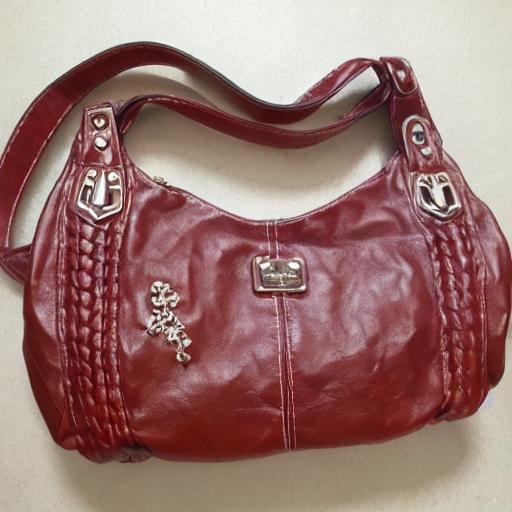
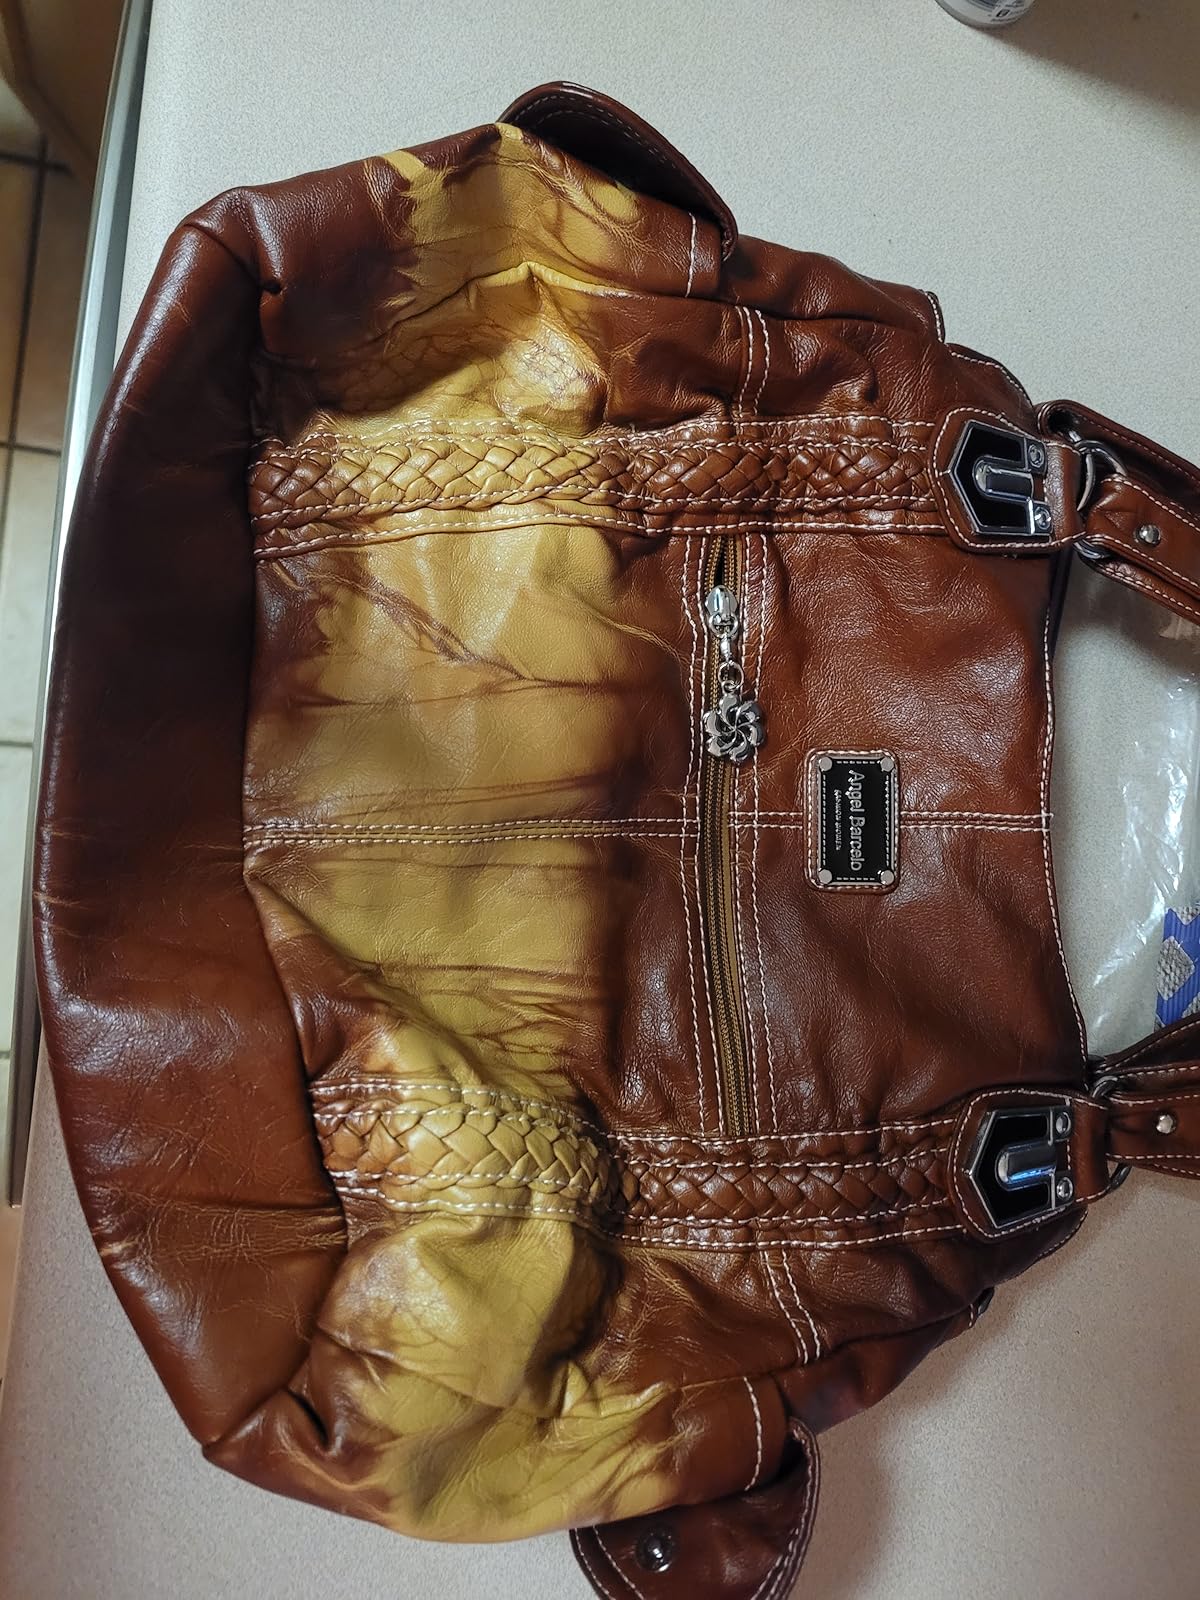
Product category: accessories_handbag
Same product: no